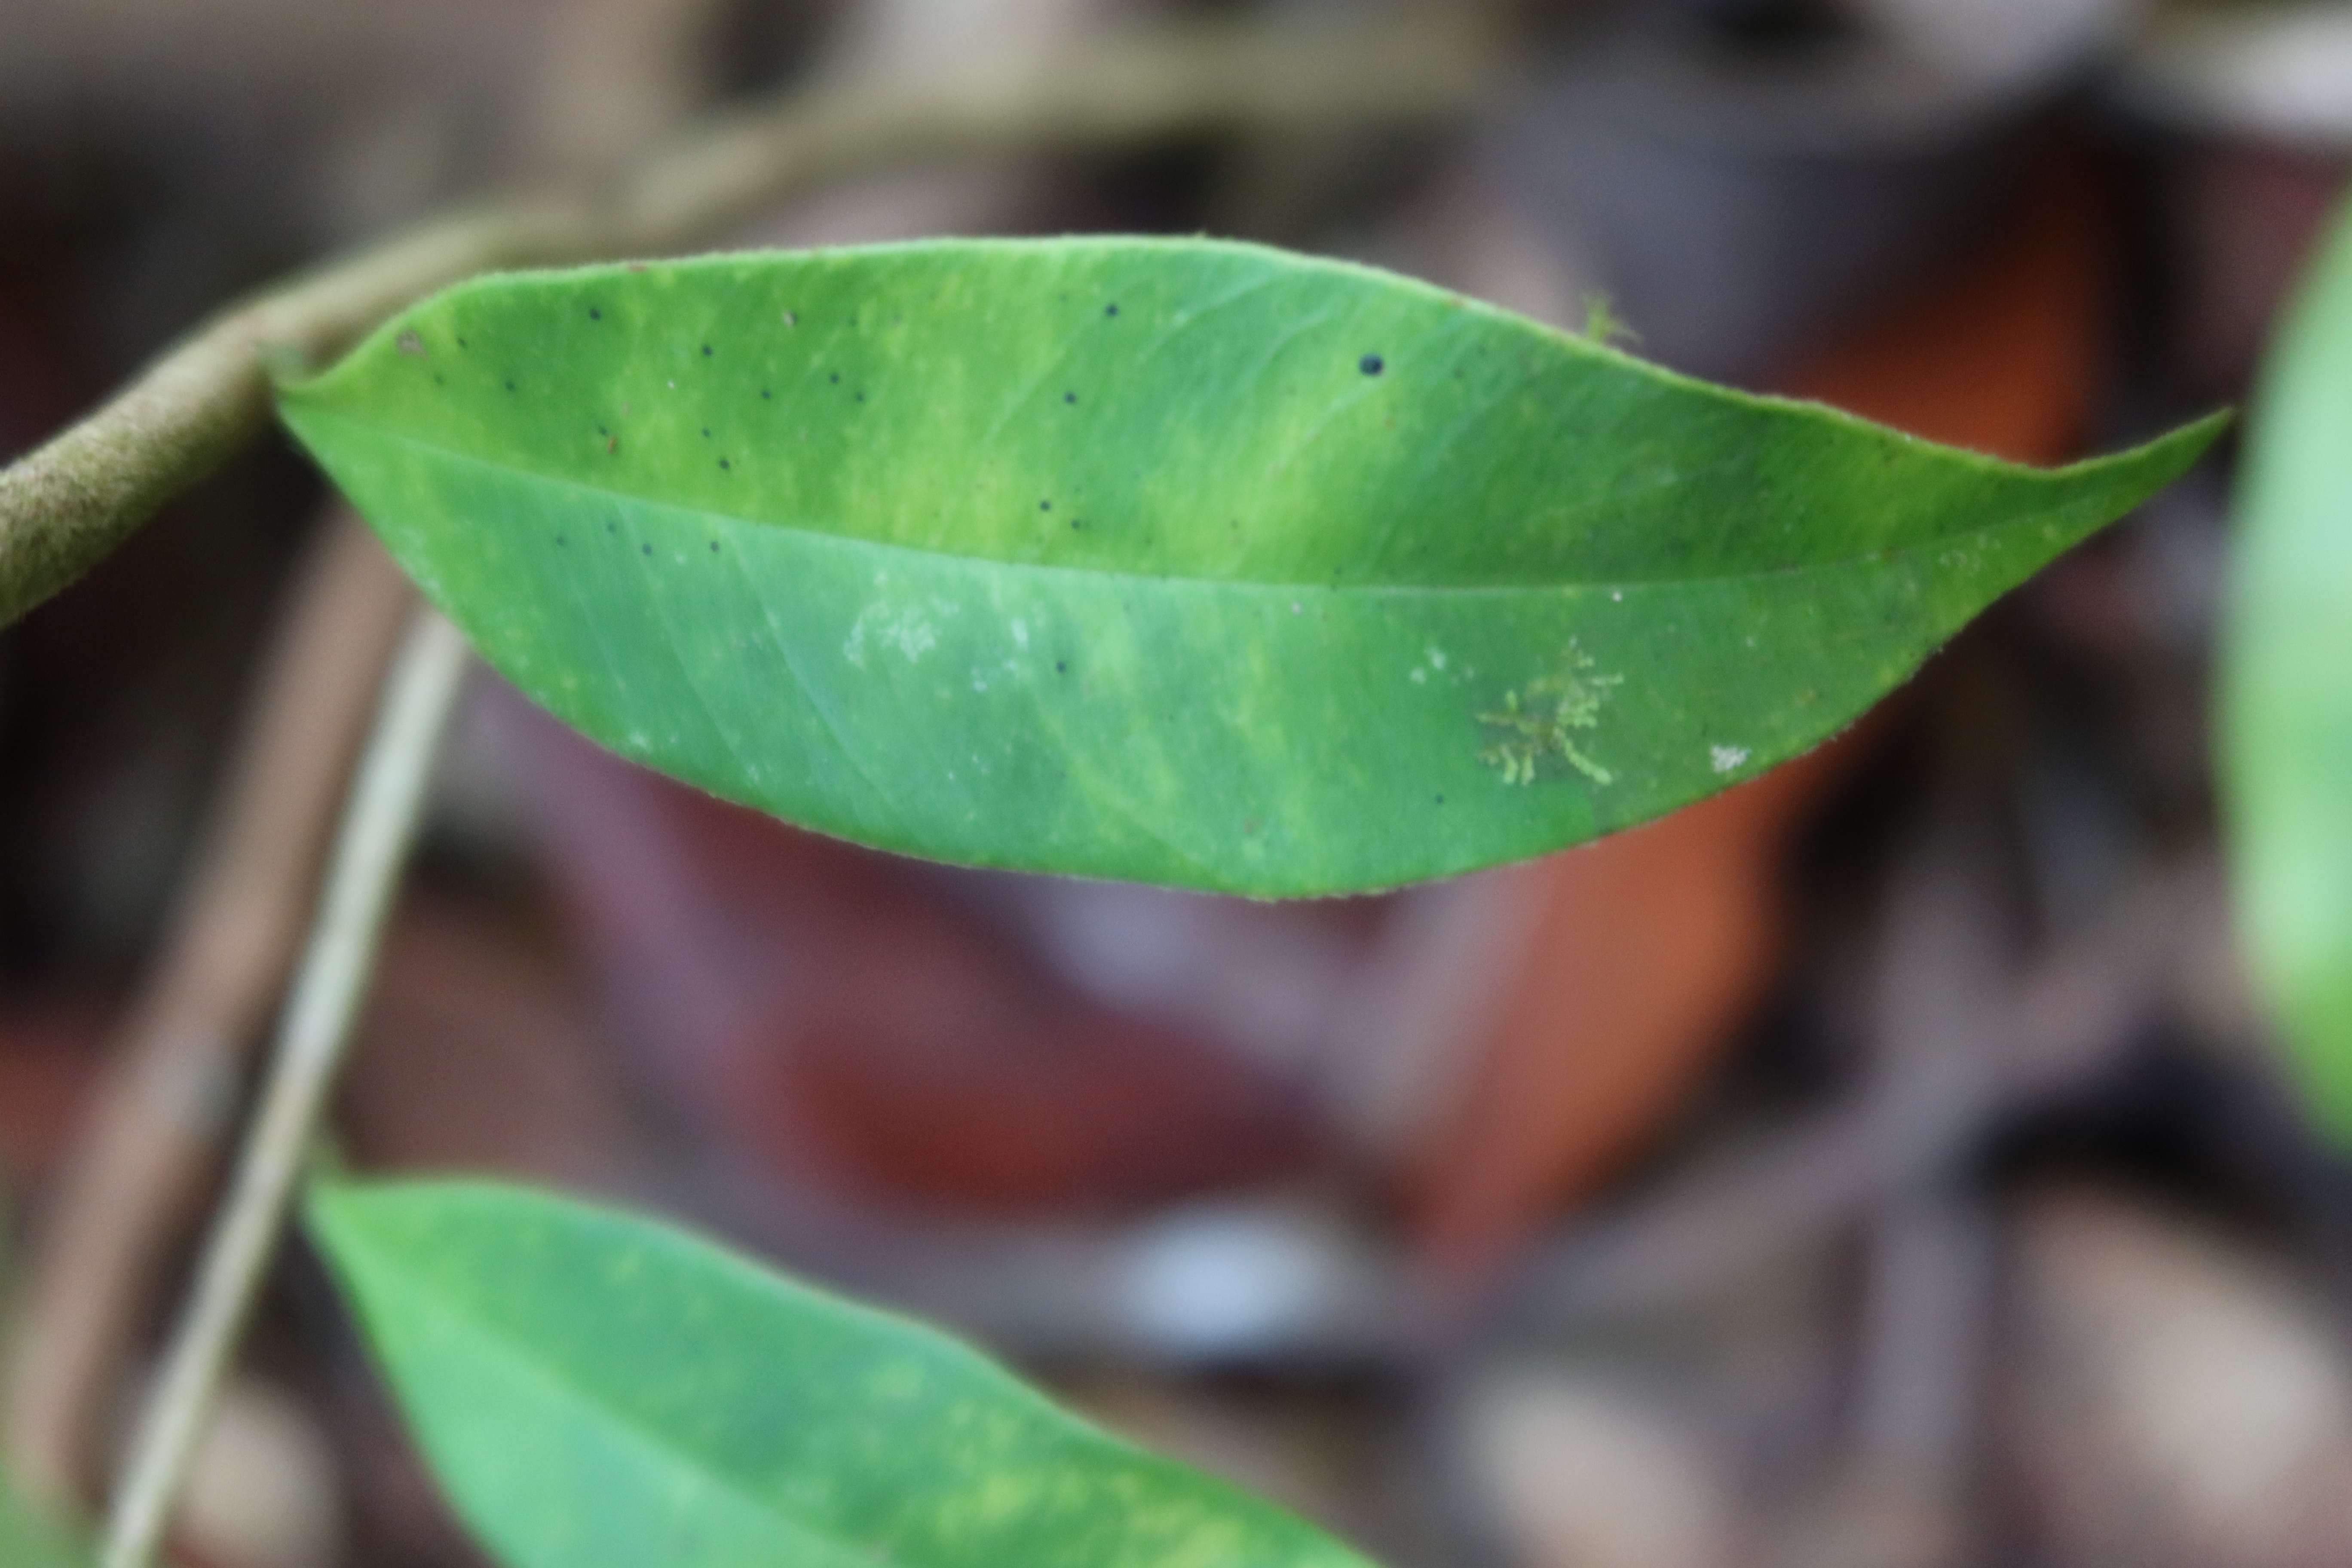
Label: Black spots